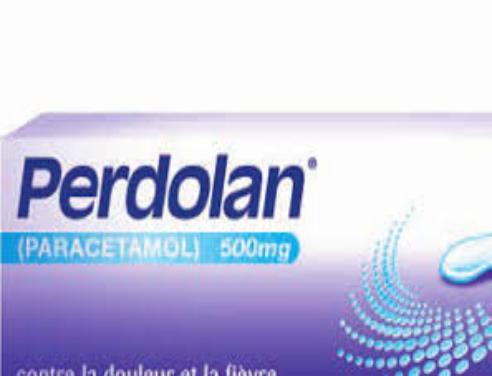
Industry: Medical